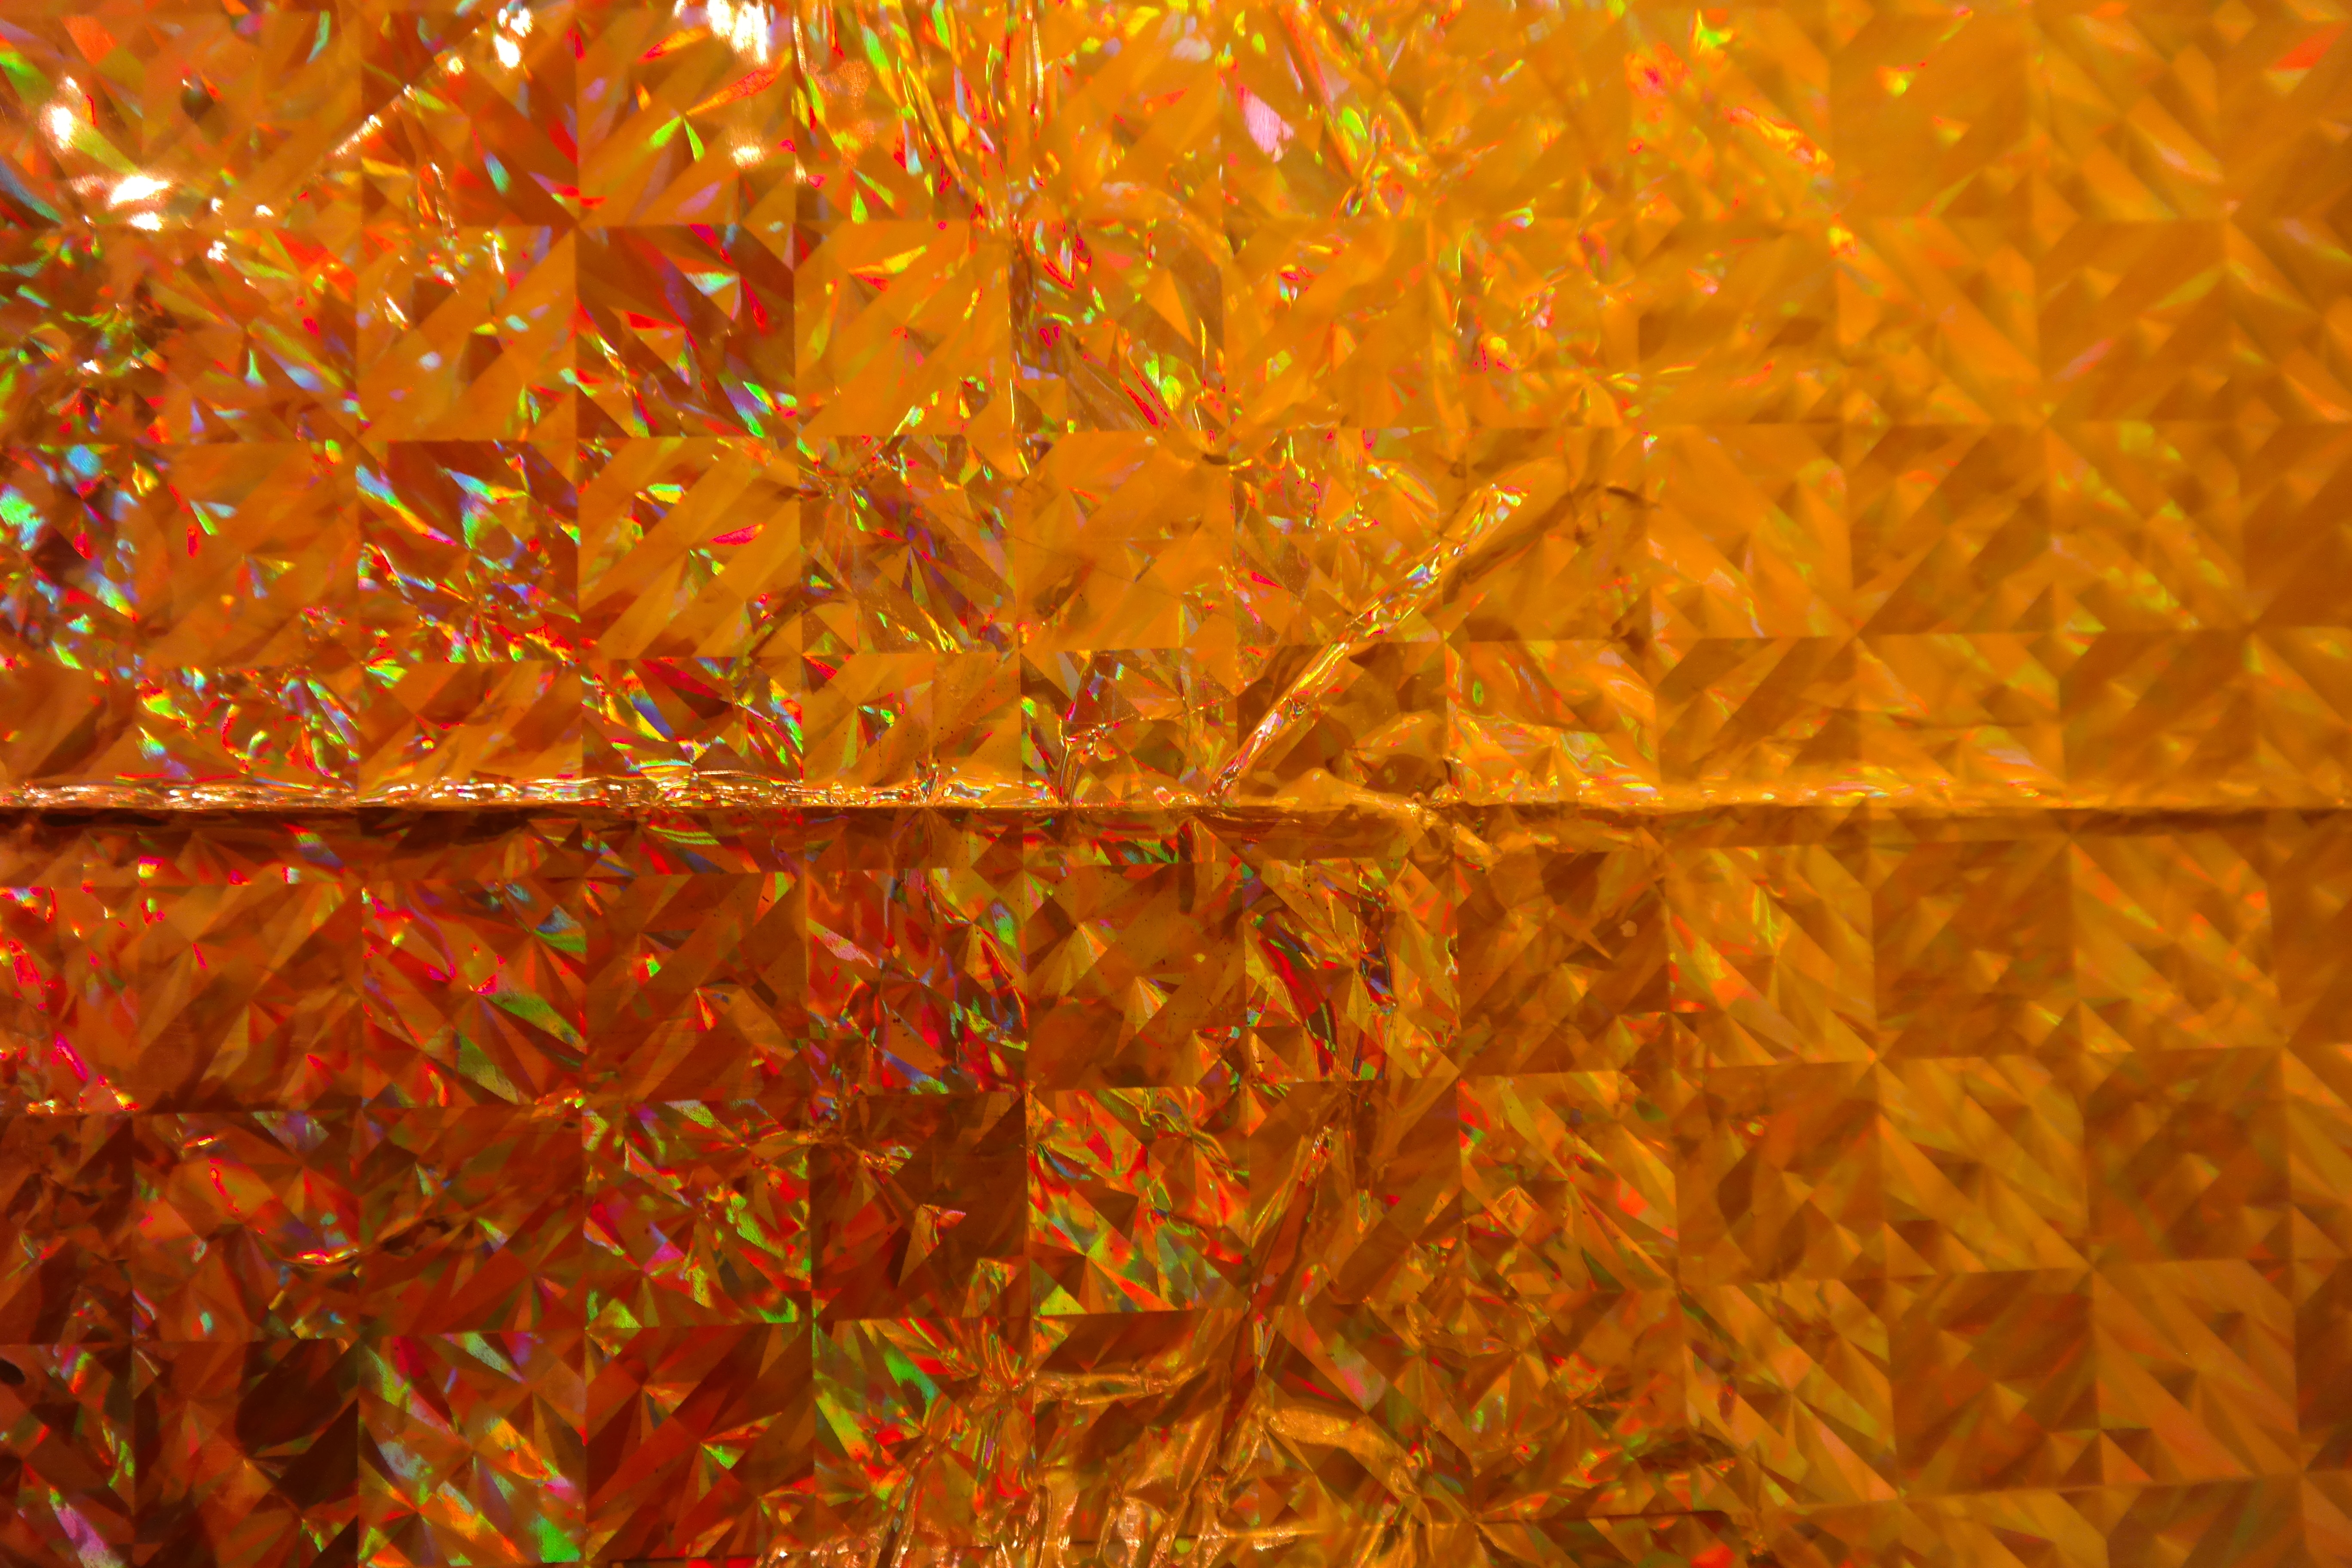
tree, branch, plant, sunlight, leaf, flower, pattern, golden, autumn, yellow, season, maple tree, maple leaf, wrapping paper, sparkling, packed, macro photography